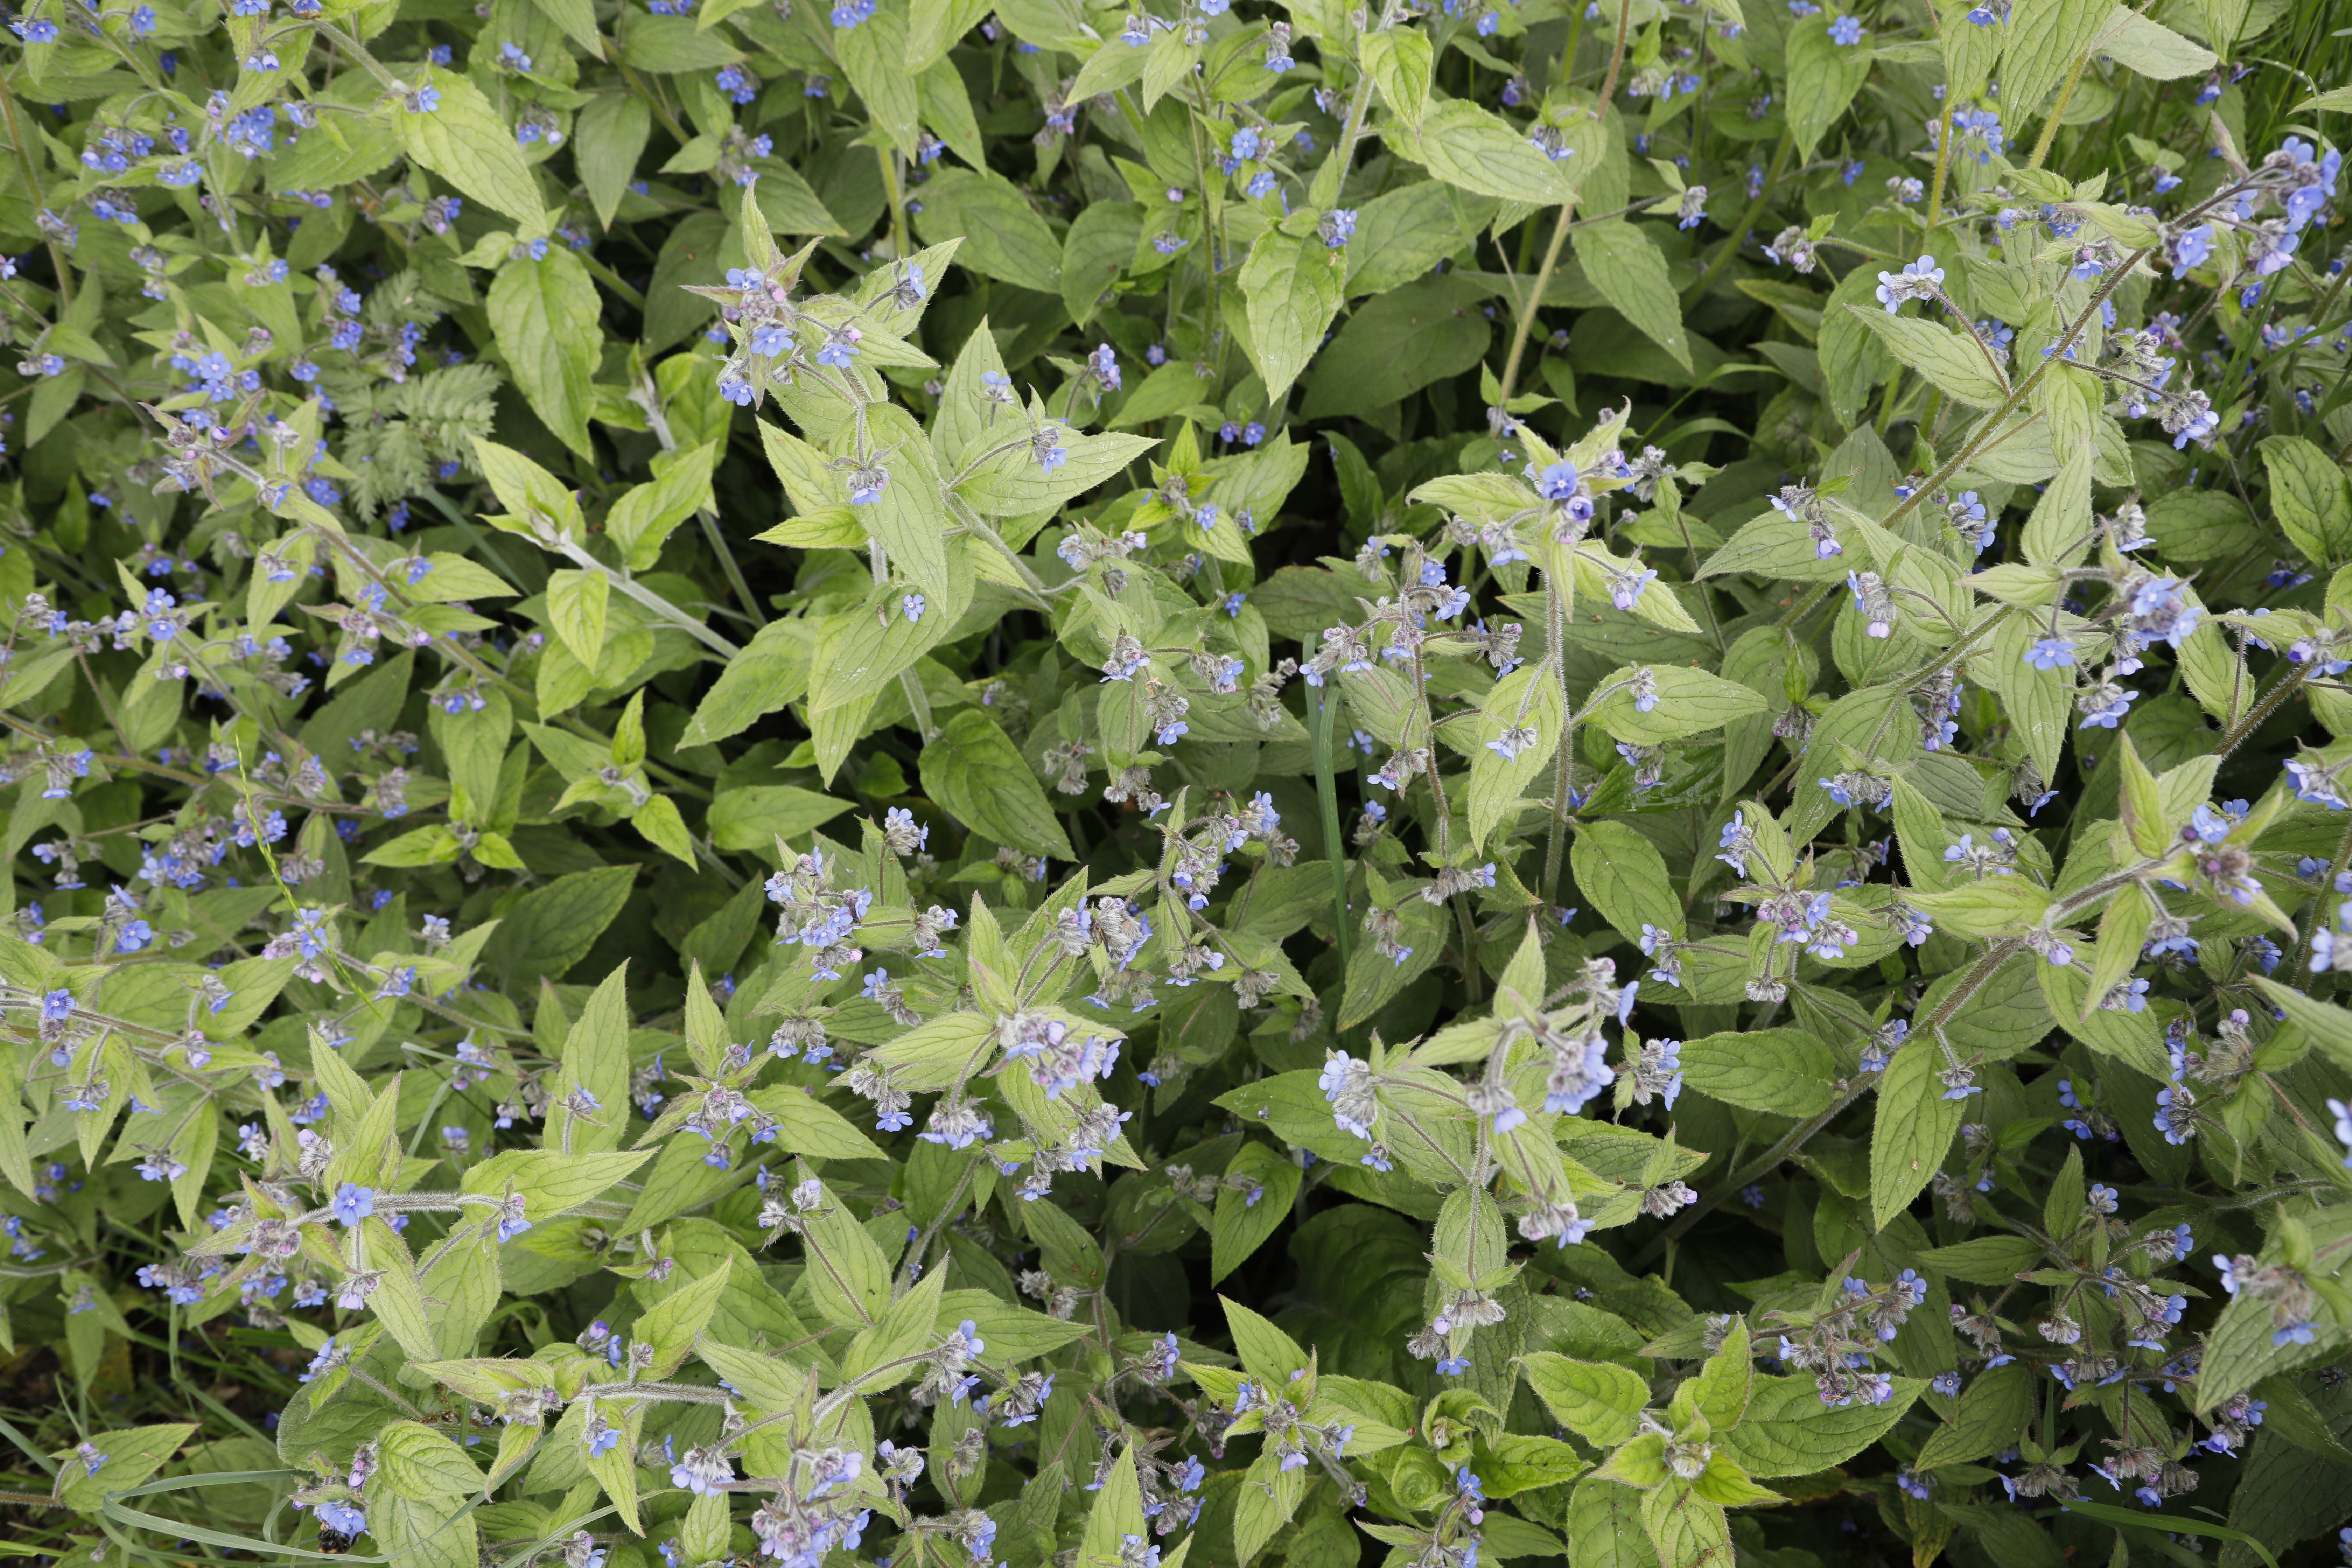
Plant species: Pentaglottis sempervirens